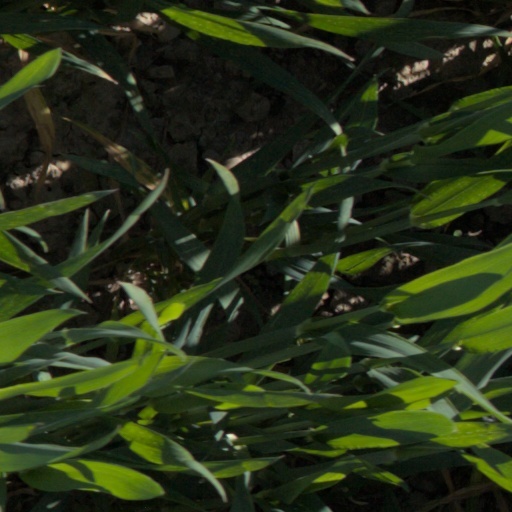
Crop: wheat